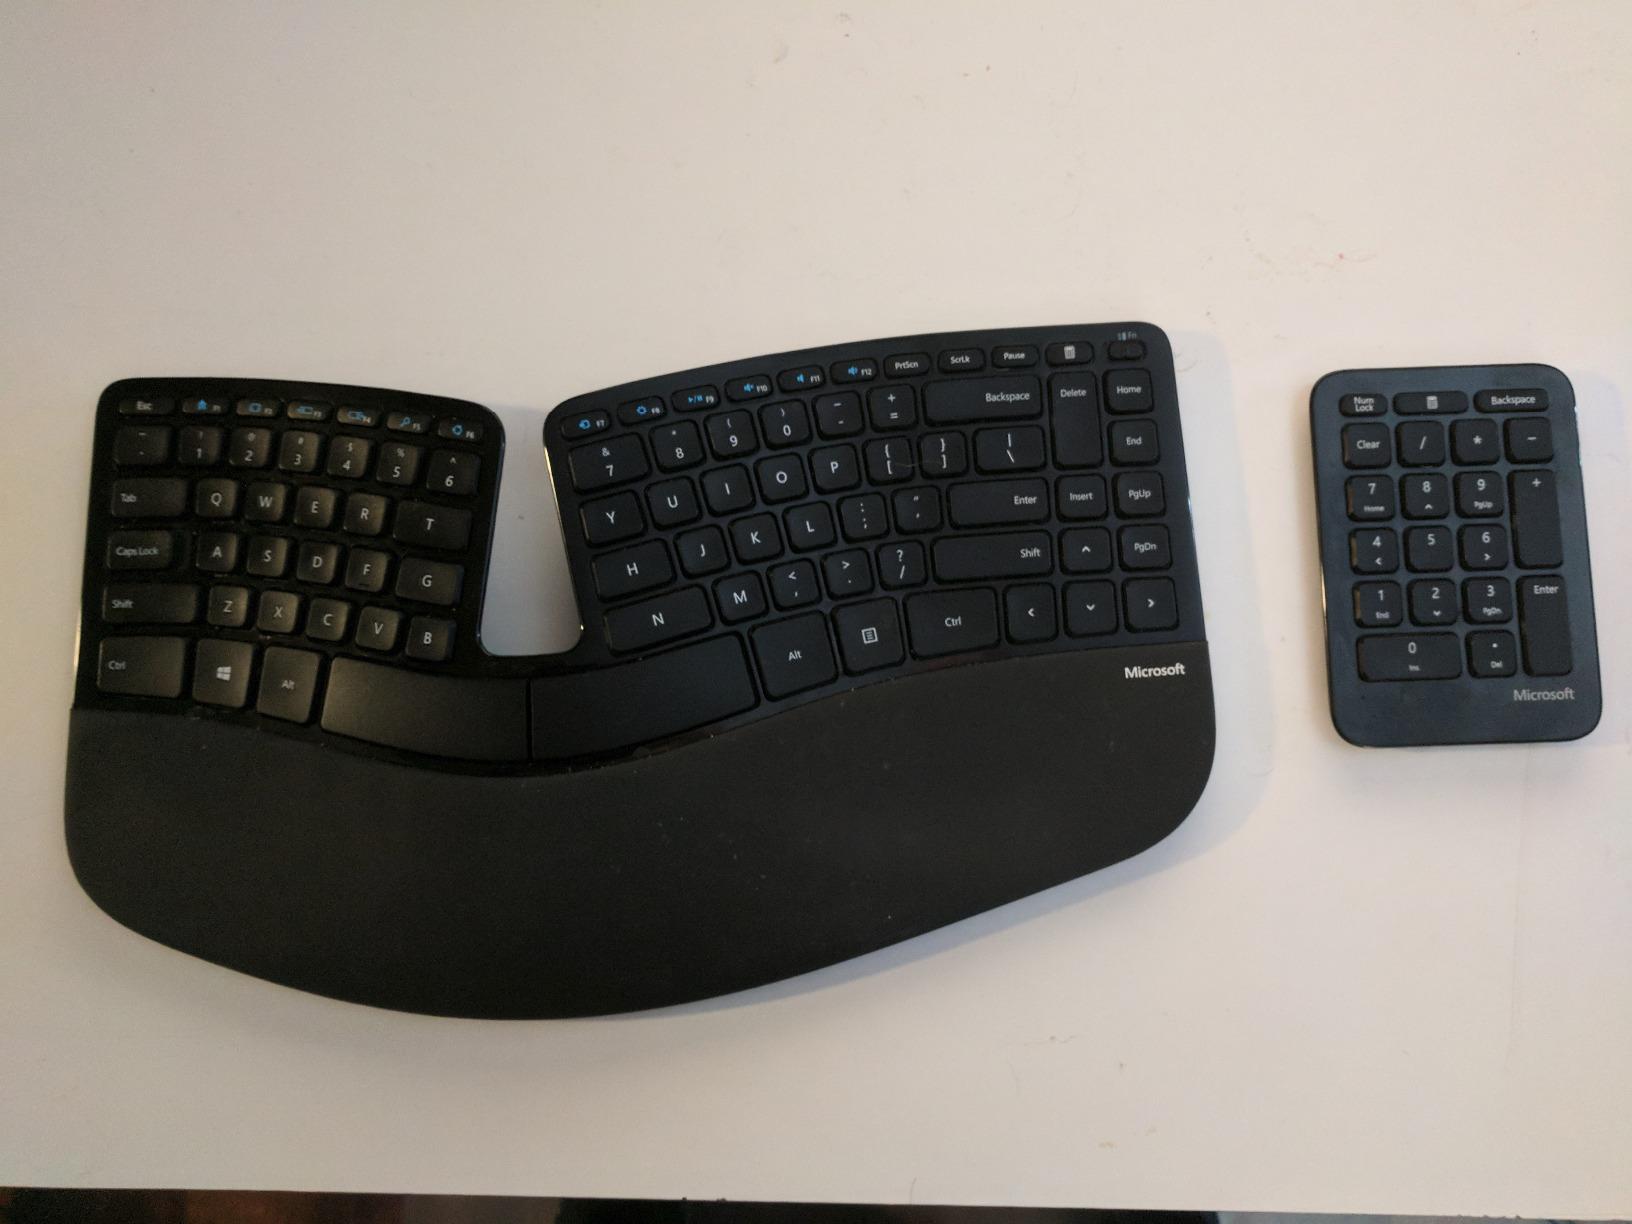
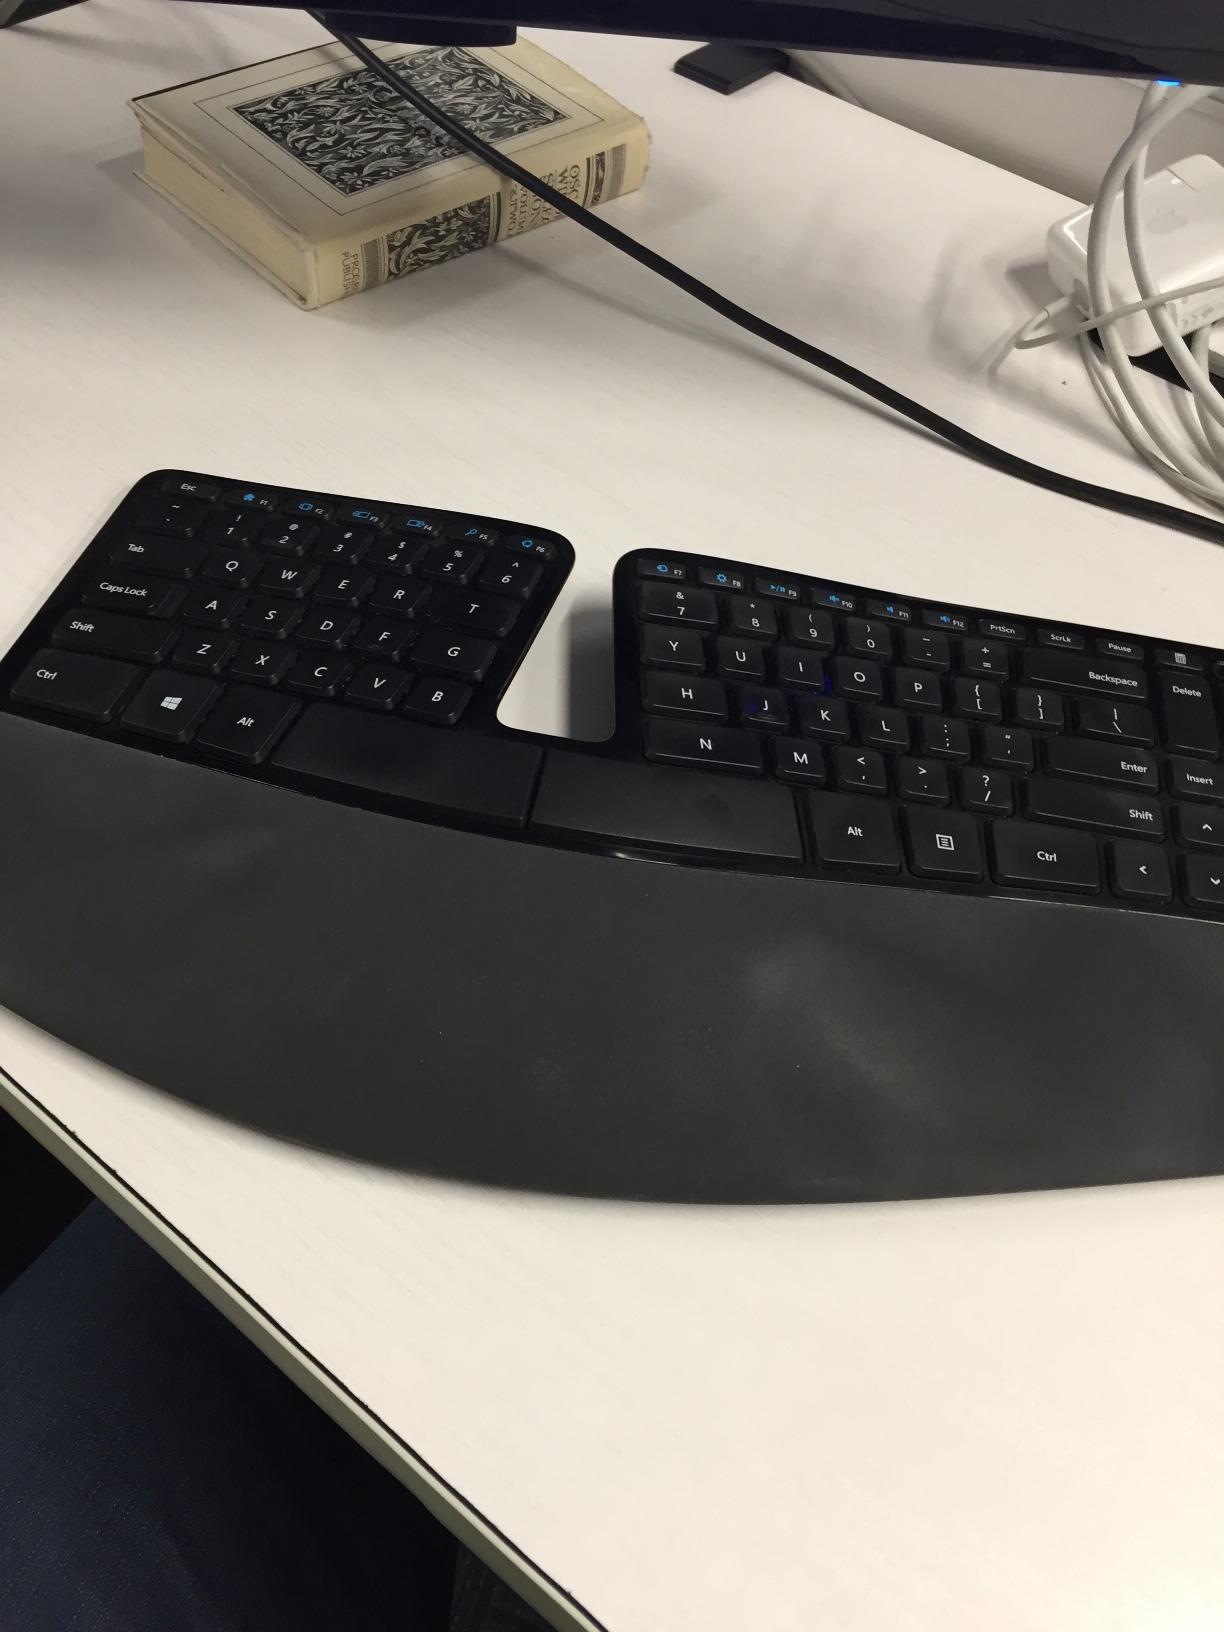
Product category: keyboard
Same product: yes